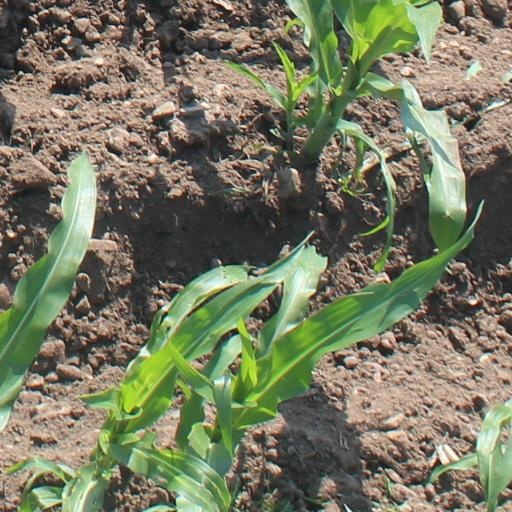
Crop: maize; corn